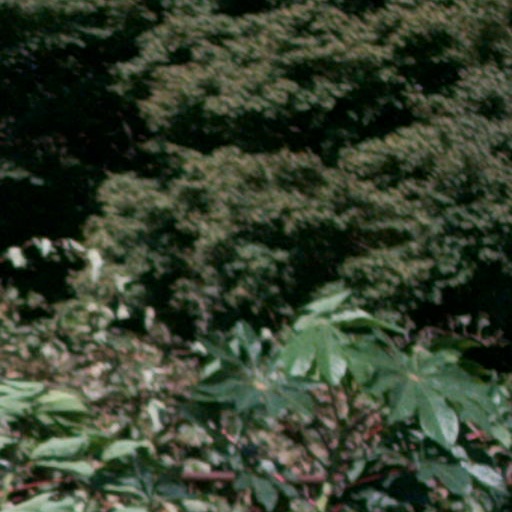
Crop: cassava